Nationalist Party (Malta)

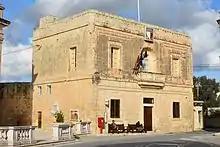
"Dar id-Djalogu", now Nationalist Party club of Safi, Malta

The Nationalist Party's roots lie in the important language question of the late 19th century, when the colonial government in Malta tried to give the English language the importance Italian had held in schools, administration, and law courts. Fortunato Mizzi, who was a lawyer at the time, strongly opposed these reforms, and in 1880, he set up the "Partito Anti-Riformista" (Anti-Reform Party). He and his followers also wanted a better constitution for the island, as the one imposed at the time had been granted by governor Richard More O'Ferrall in 1849, and gave the Maltese little power. This was because the governor was to appoint more members to the council of government than there were to be elected by the voters.